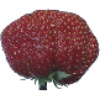
Label: strawberry_wedge